Adil Aouchiche

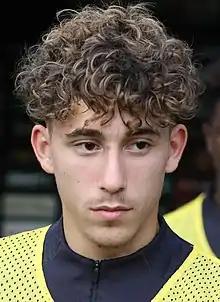
Aouchiche with Paris Saint-Germain in 2019

Adil Aouchiche (born 15 July 2002) is a French professional footballer who plays as an attacking midfielder for Scottish Premiership club Aberdeen, on loan from Sunderland.